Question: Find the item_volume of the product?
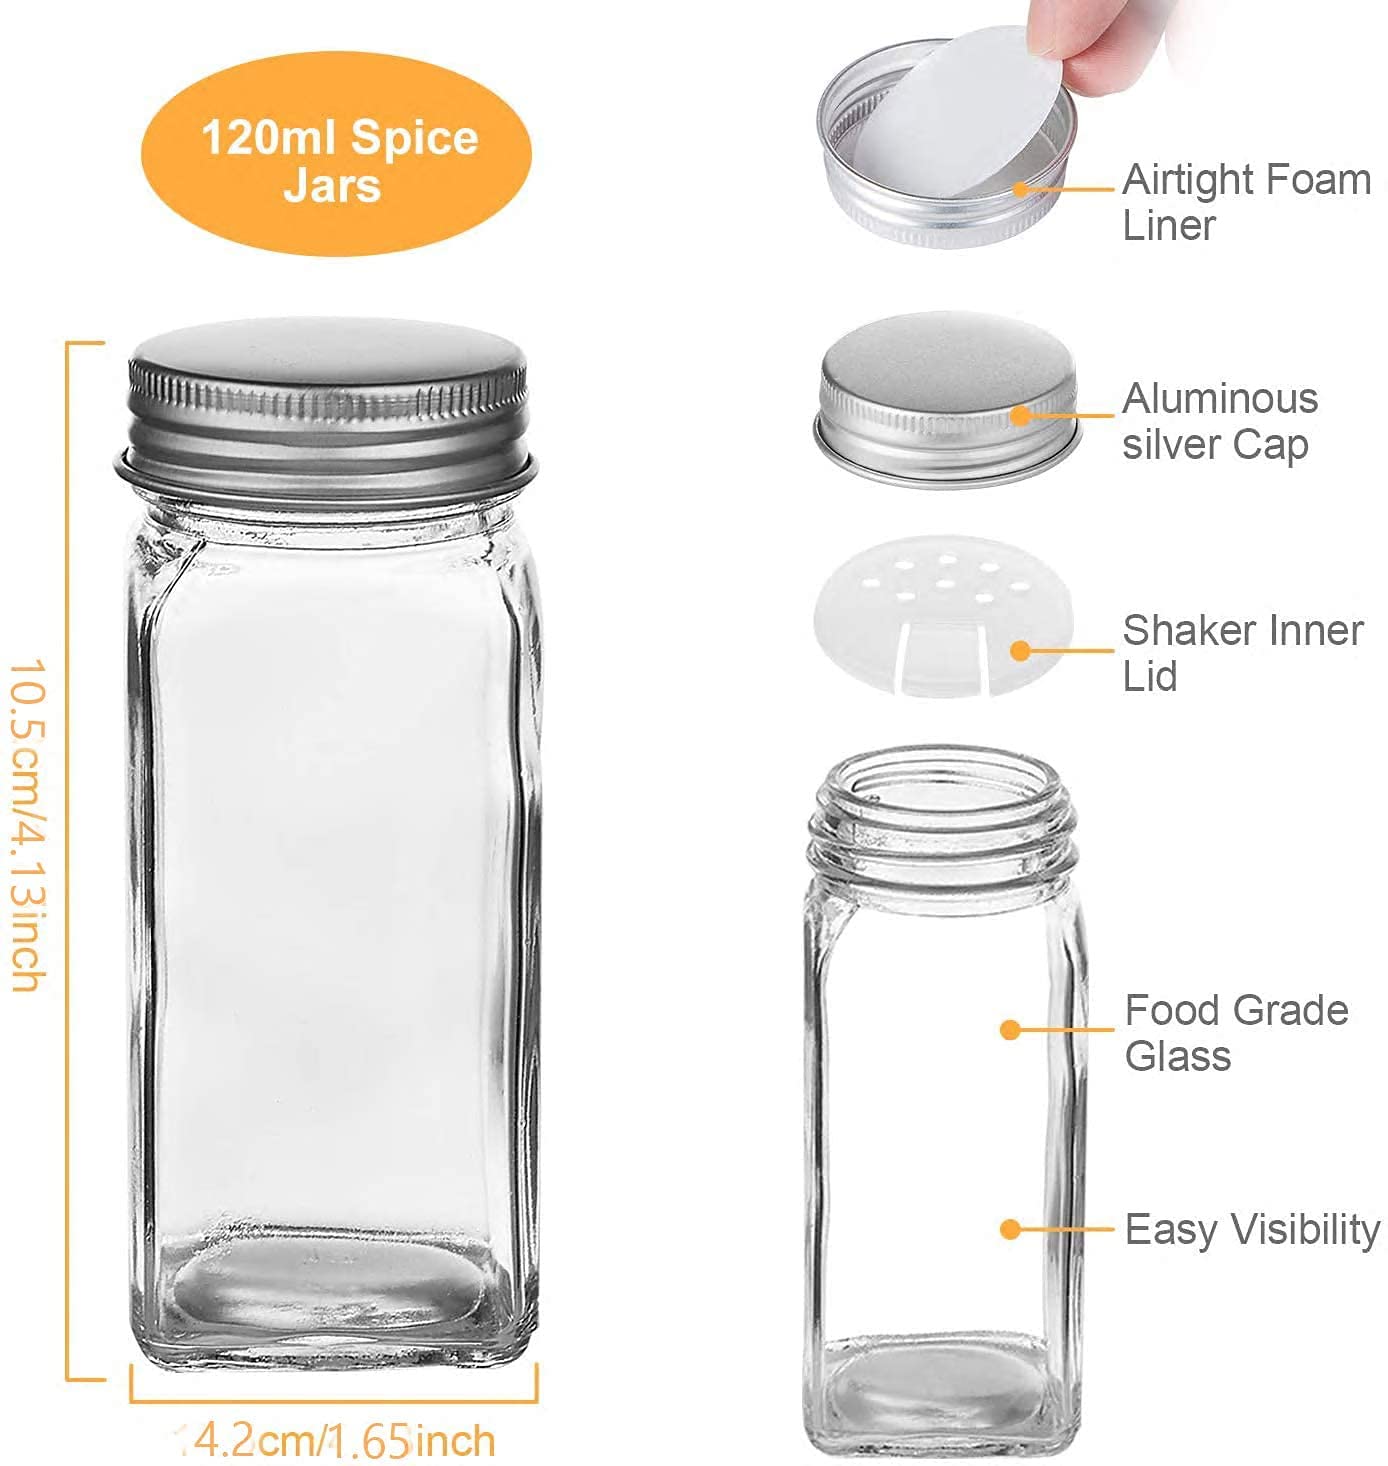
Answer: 120.0 millilitre